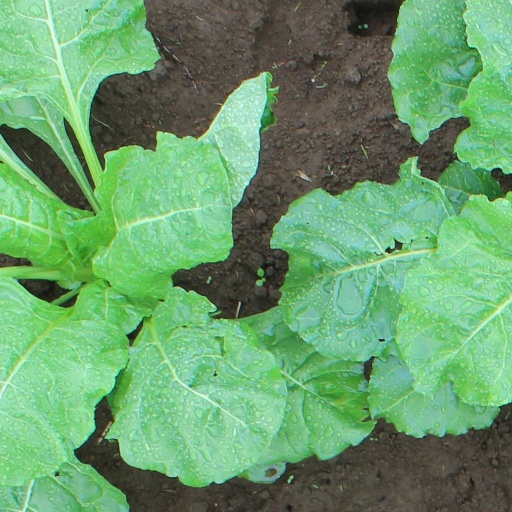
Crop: sugar beet